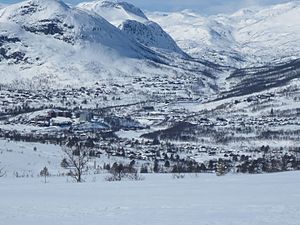
Hovden i Setesdal
Vinter i Hovden
Hovden er en landsby længst oppe i Setesdal, beliggende i Bykle kommune i Agder fylke i Norge.